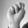
ASL letter: N